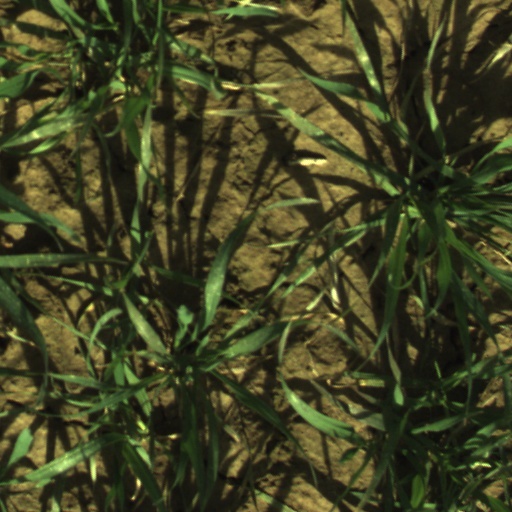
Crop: wheat